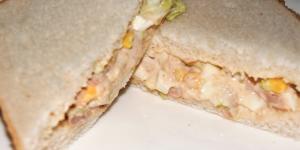
sandwich americano de atun